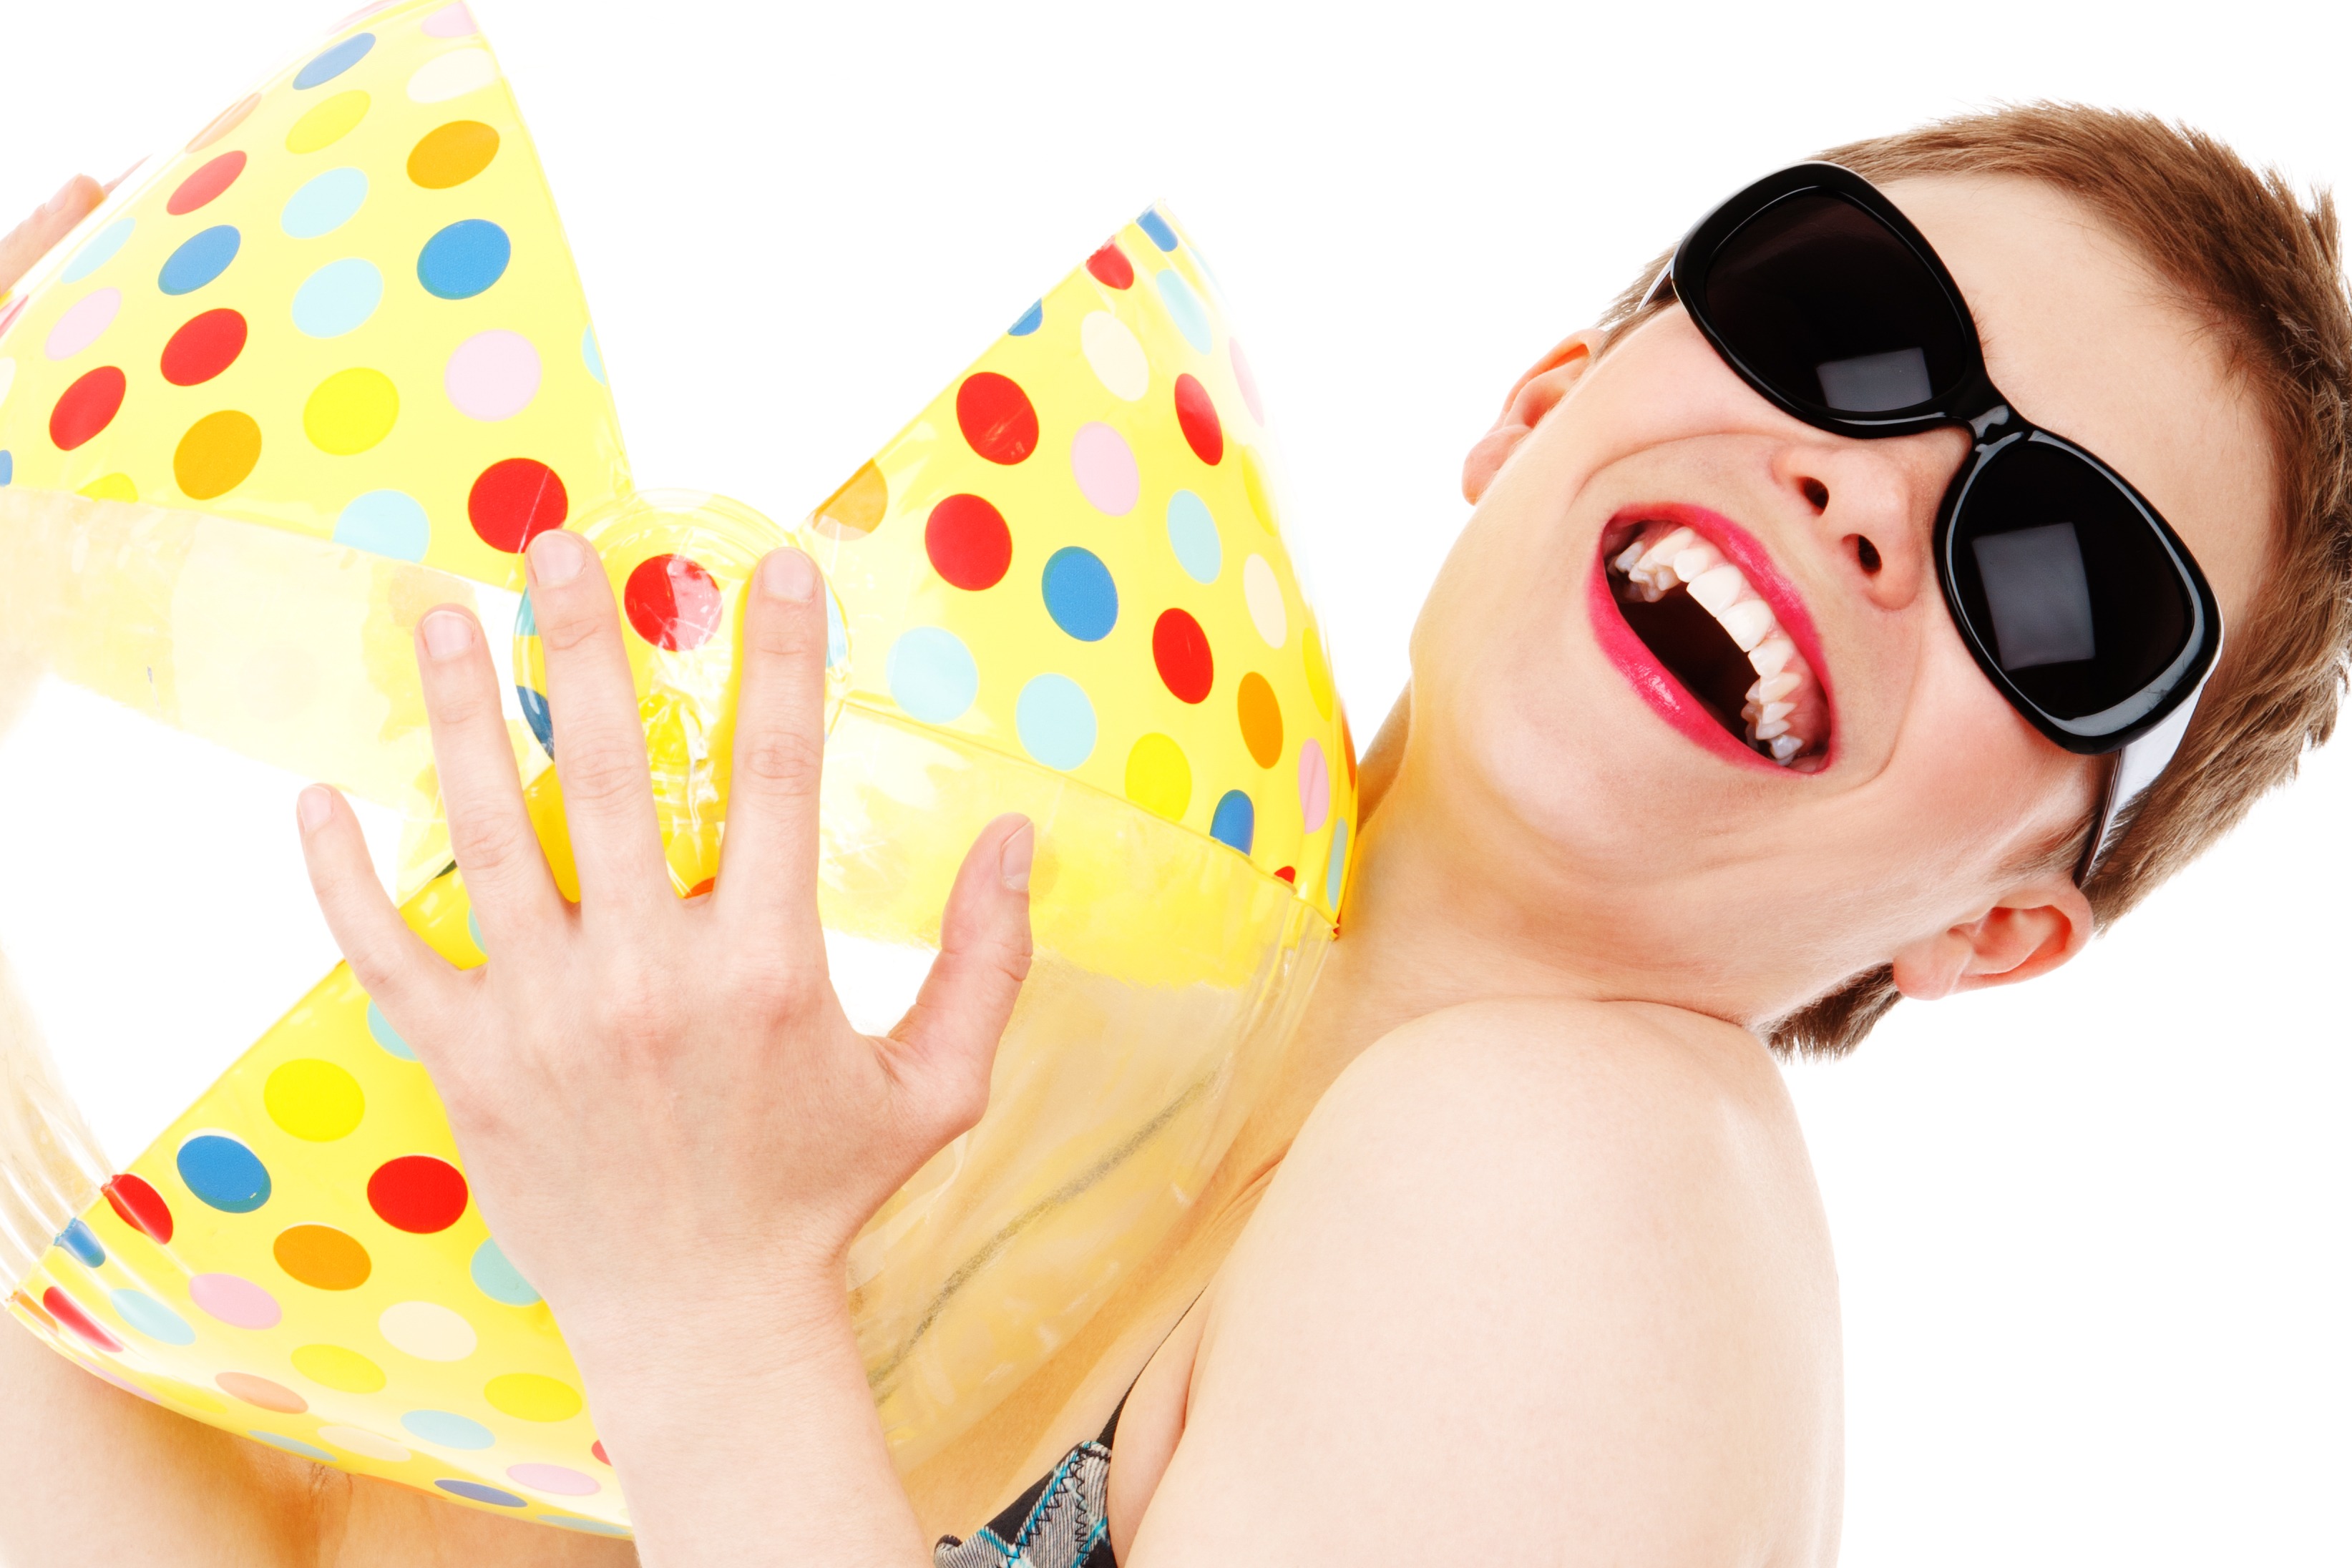
hand, beach, suit, people, girl, woman, isolated, summer, female, swim, pattern, young, finger, playing, toy, smiling, bikini, nose, fun, happy, glasses, ball, joy, pretty, costume